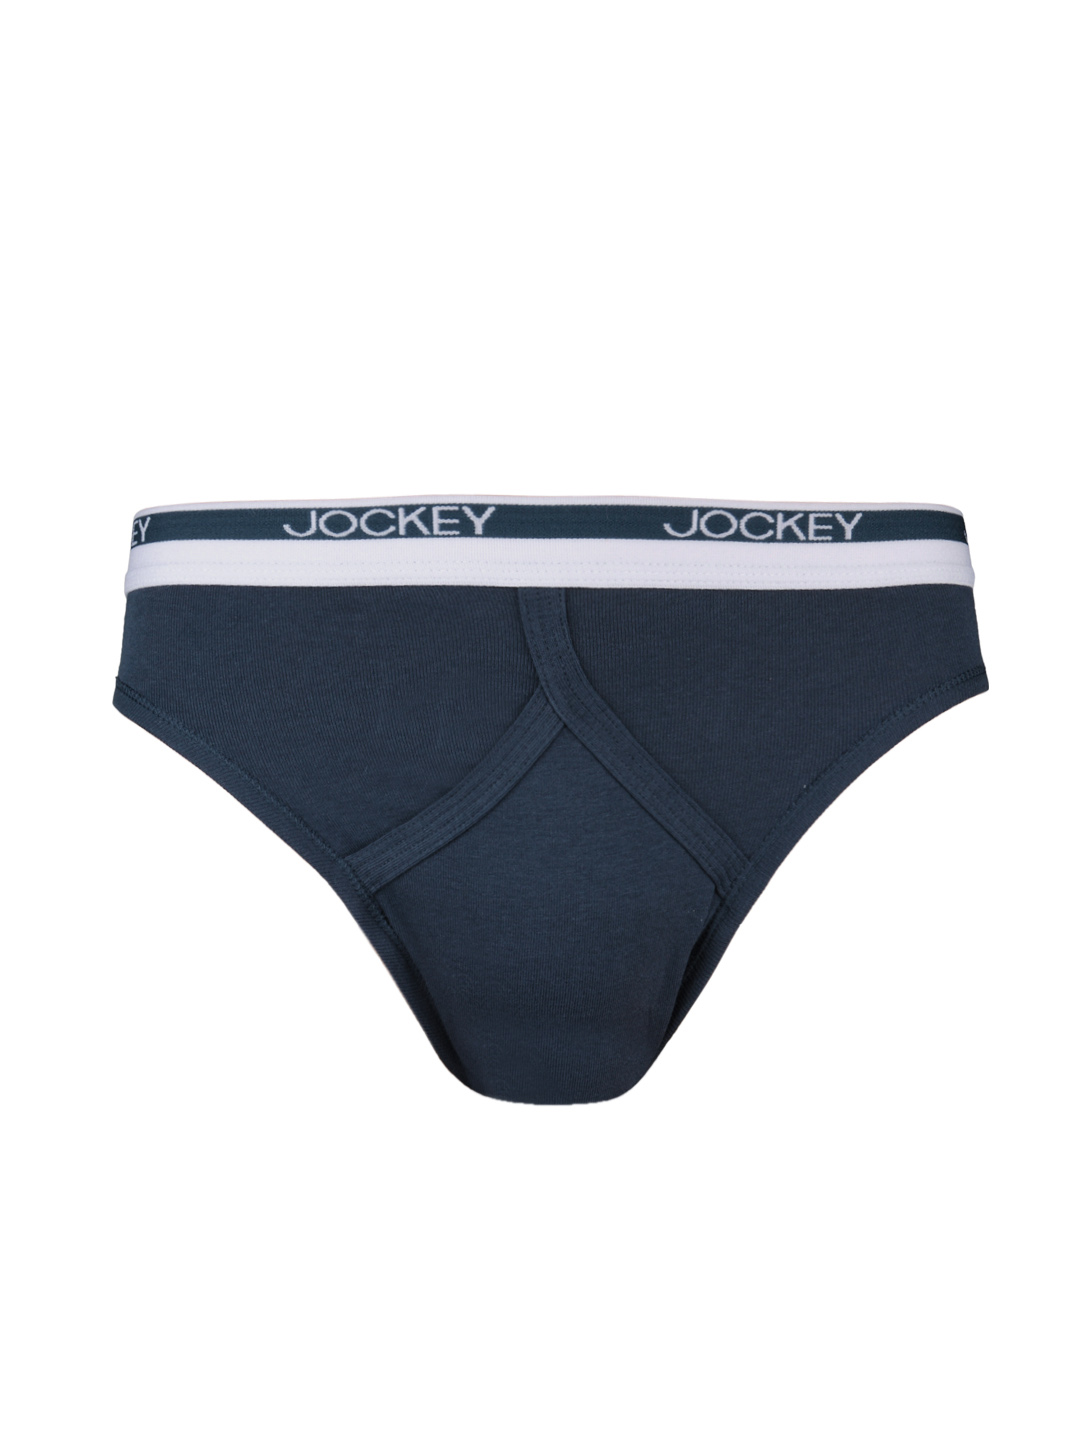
Jockey MC Men Navy Blue Y Front Briefs 8003
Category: Apparel / Innerwear / Briefs
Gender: Men
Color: Navy Blue
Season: Summer 2016
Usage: Casual